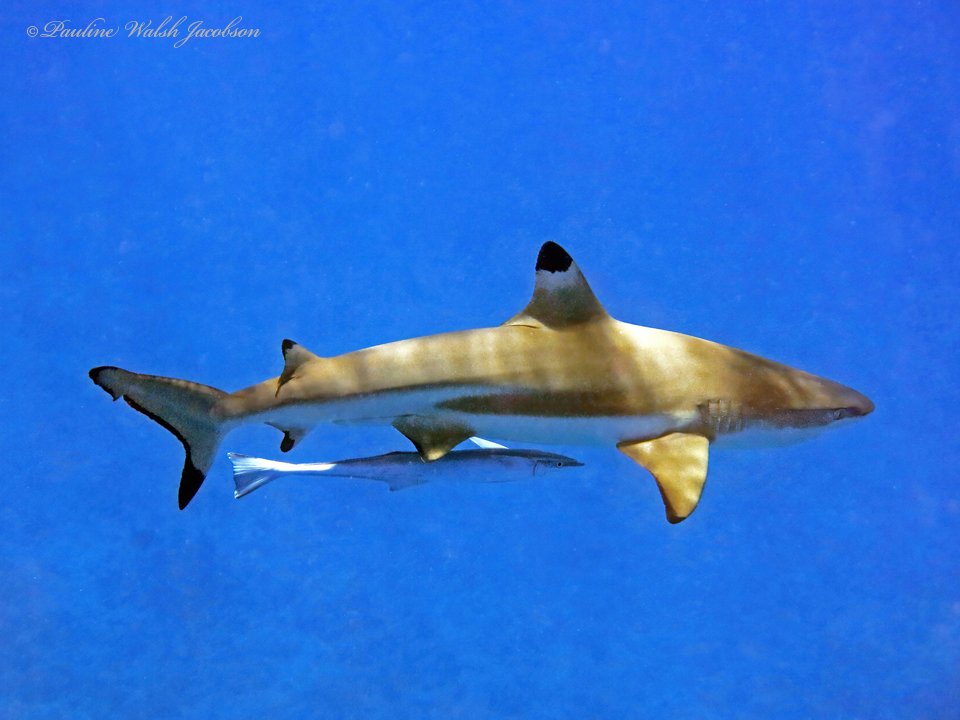
Carcharhinus melanopterus (Blacktip Reef Shark)